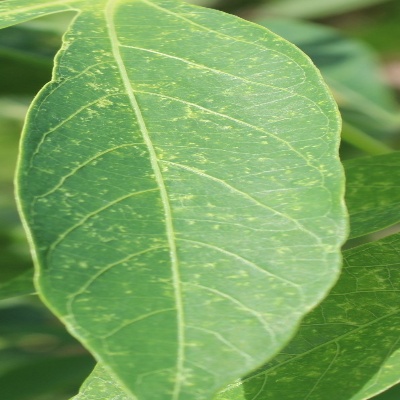
Crop: Cassava
Condition: green mite